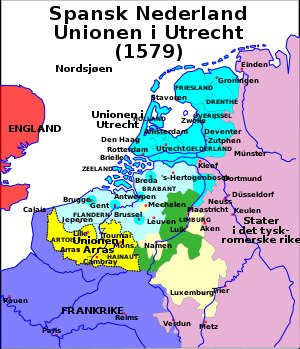
Utrechtunionen
De to unioner fra begyndelsen af 1579